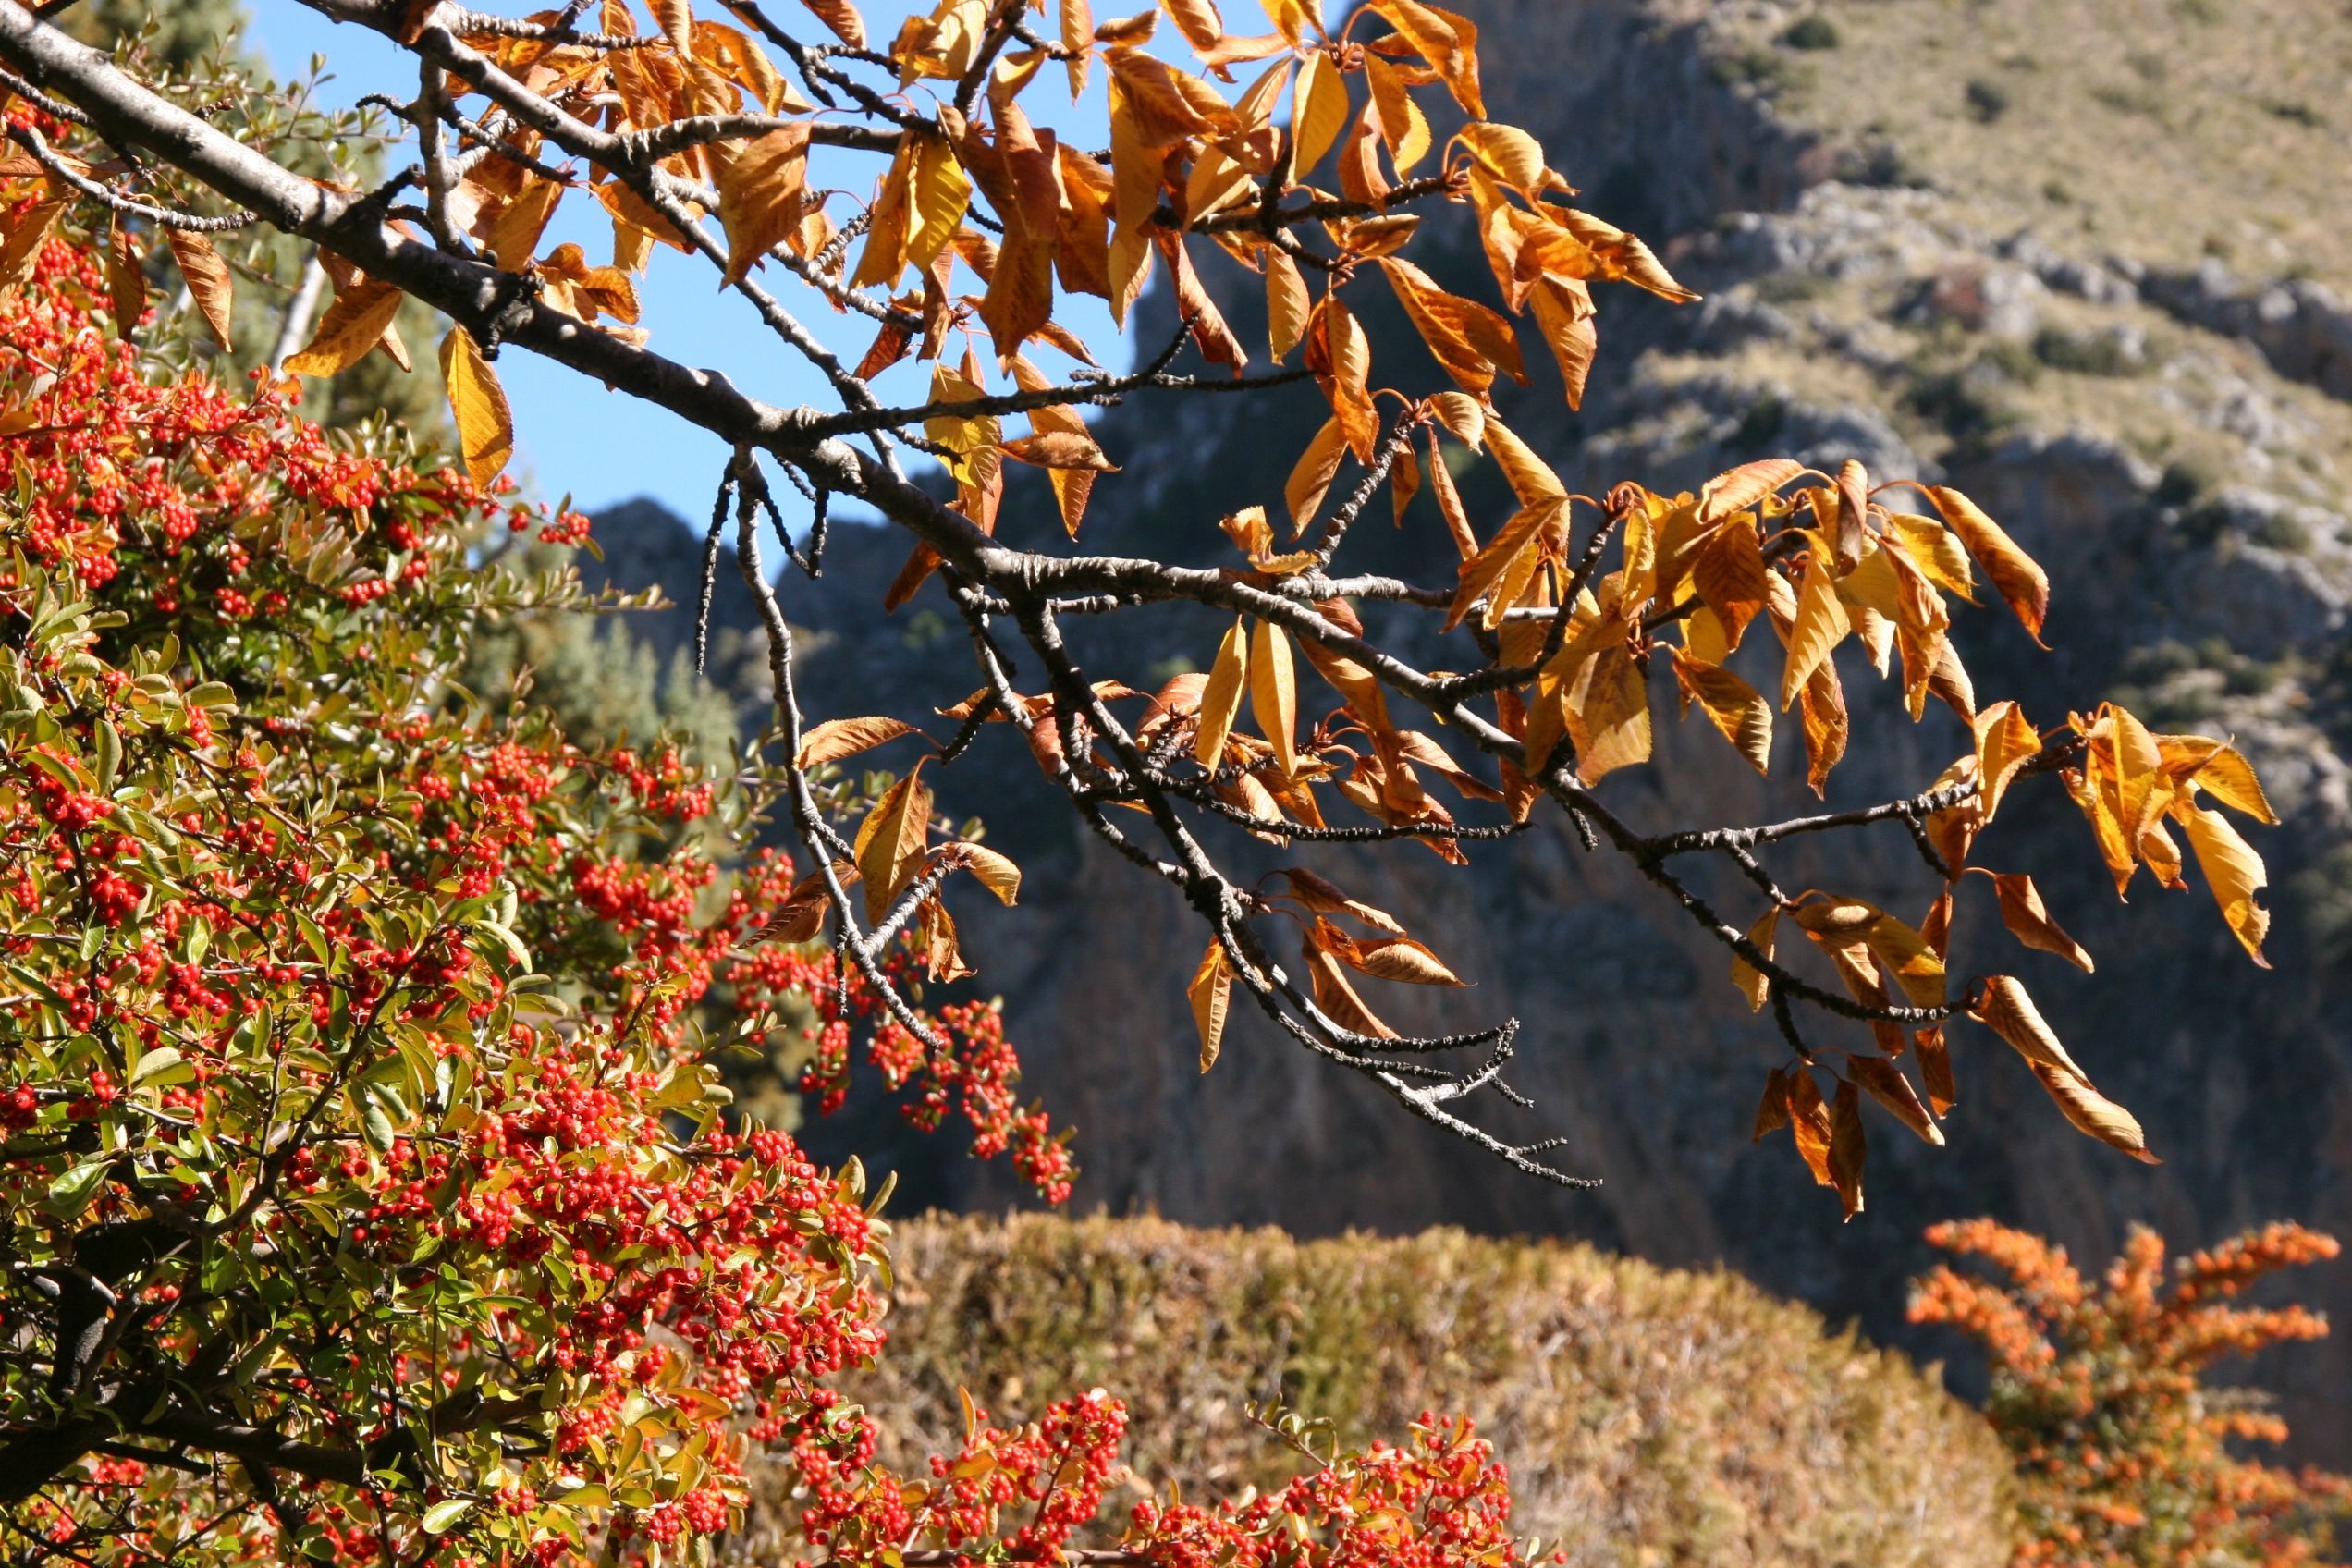
tree, nature, branch, plant, sunlight, leaf, flower, produce, autumn, botany, flora, season, leaves, shrub, deciduous, flowering plant, woody plant, land plant